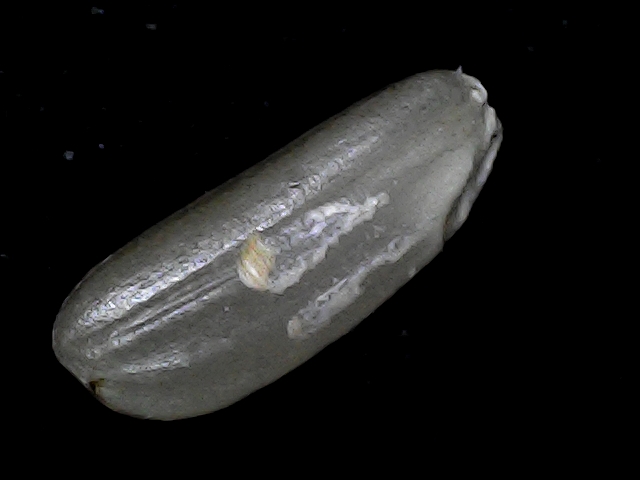
Rice variety: BD79